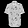
Label: Shirt